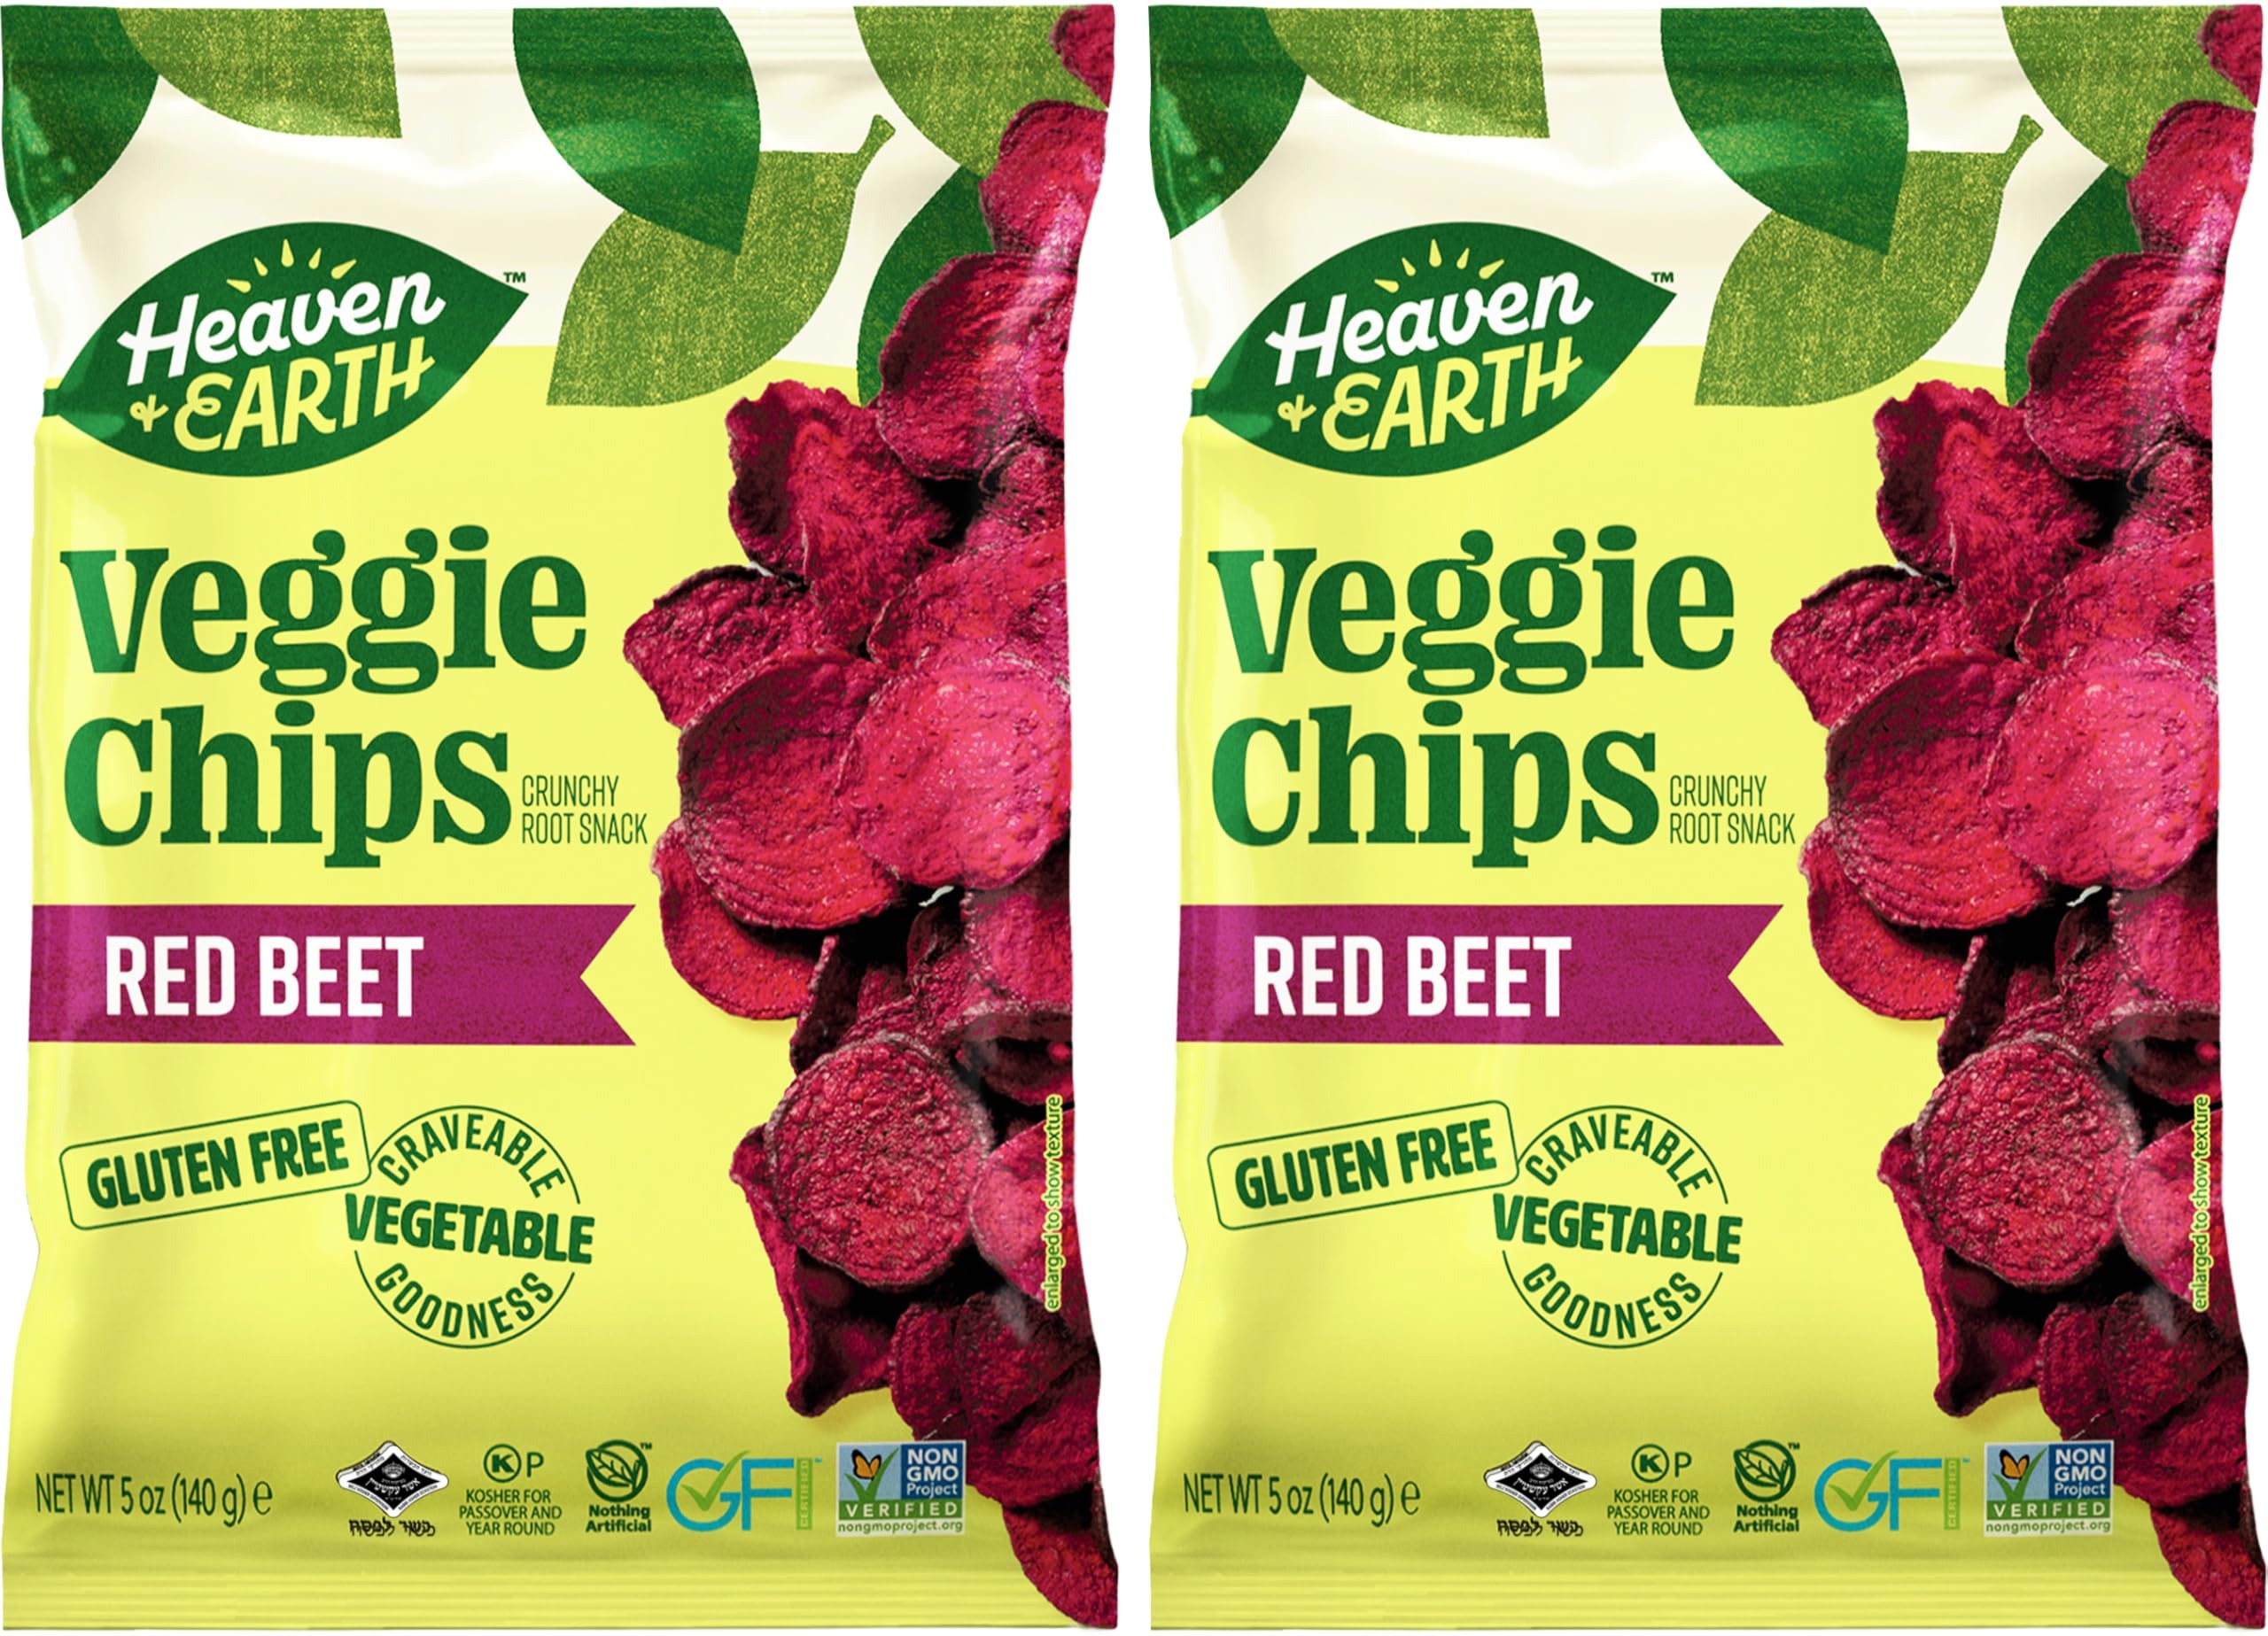
Item Name: Heaven & Earth Beet Chips, 5oz (2 Pack) Gluten Free | Non GMO | Thin & Crisp | Kosher
Bullet Point 1: Heaven & Earth Crispy Artisanal Beet Chips
Bullet Point 2: Non GMO Verified, Certified Gluten Free
Bullet Point 3: Peeled, Sliced and Crisped to Perfection
Bullet Point 4: The Perfect Healthy Guilt Free Snack
Bullet Point 5: Certified Kosher
Value: 10.0
Unit: Ounce

Price: 13.99